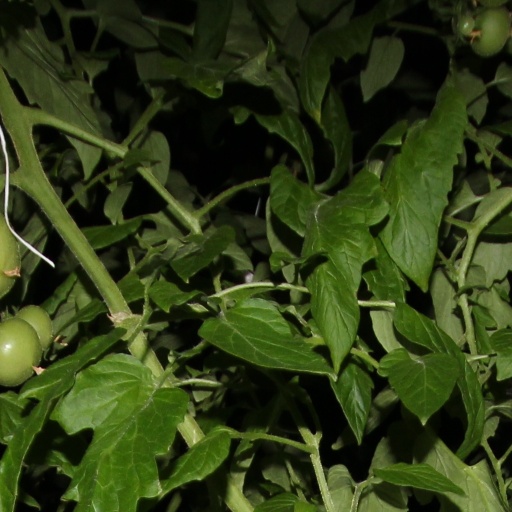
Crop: tomato